Savamala

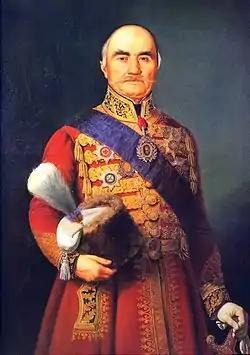
Prince Miloš Obrenović ordered the construction of modern Savamala in 1834

Road to the Sava Gate passed through this area, which was one of the gates for entering the Belgrade Fortress. During the First Serbian Uprising, through this gate Karađorđe, the leader of the uprising, entered Belgrade, liberated from the Ottomans in December 1806. The gate, also called Šabac Gate, was located where the "Velike Stepenice" ("Great Stairs") descended into Savamala. The troops were headed by Konda Bimbaša and they stormed into the fortress on 12 December 1806. In January 1807, Austrian and French press reported on the raid, which was the first international mention of Savamala.